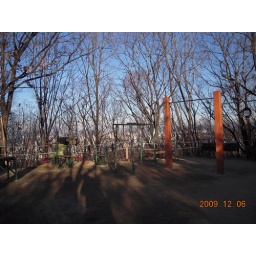
winter mountain near my home in seoul,